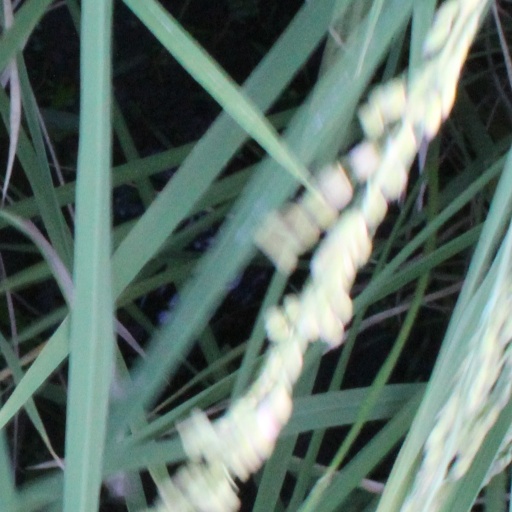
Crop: rice